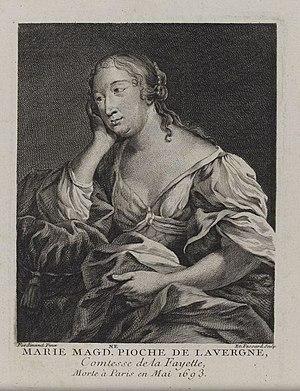
Edme Bovinet est un graveur à l'eau-forte, au burin et en taille-douce, également éditeur et marchand d'estampes actif à Paris, français né en 1767 à Bricon près de Chaumont, mort en 1832 à Creil.
La Princesse de Montpensier est une nouvelle publiée anonymement par Madame de La Fayette en 1662.
Marie-Madeleine Pioche de La Vergne, comtesse de La Fayette, née le 18 mars 1634 à Paris et morte le 25 mai 1693 dans la même ville, est une femme de lettres française.